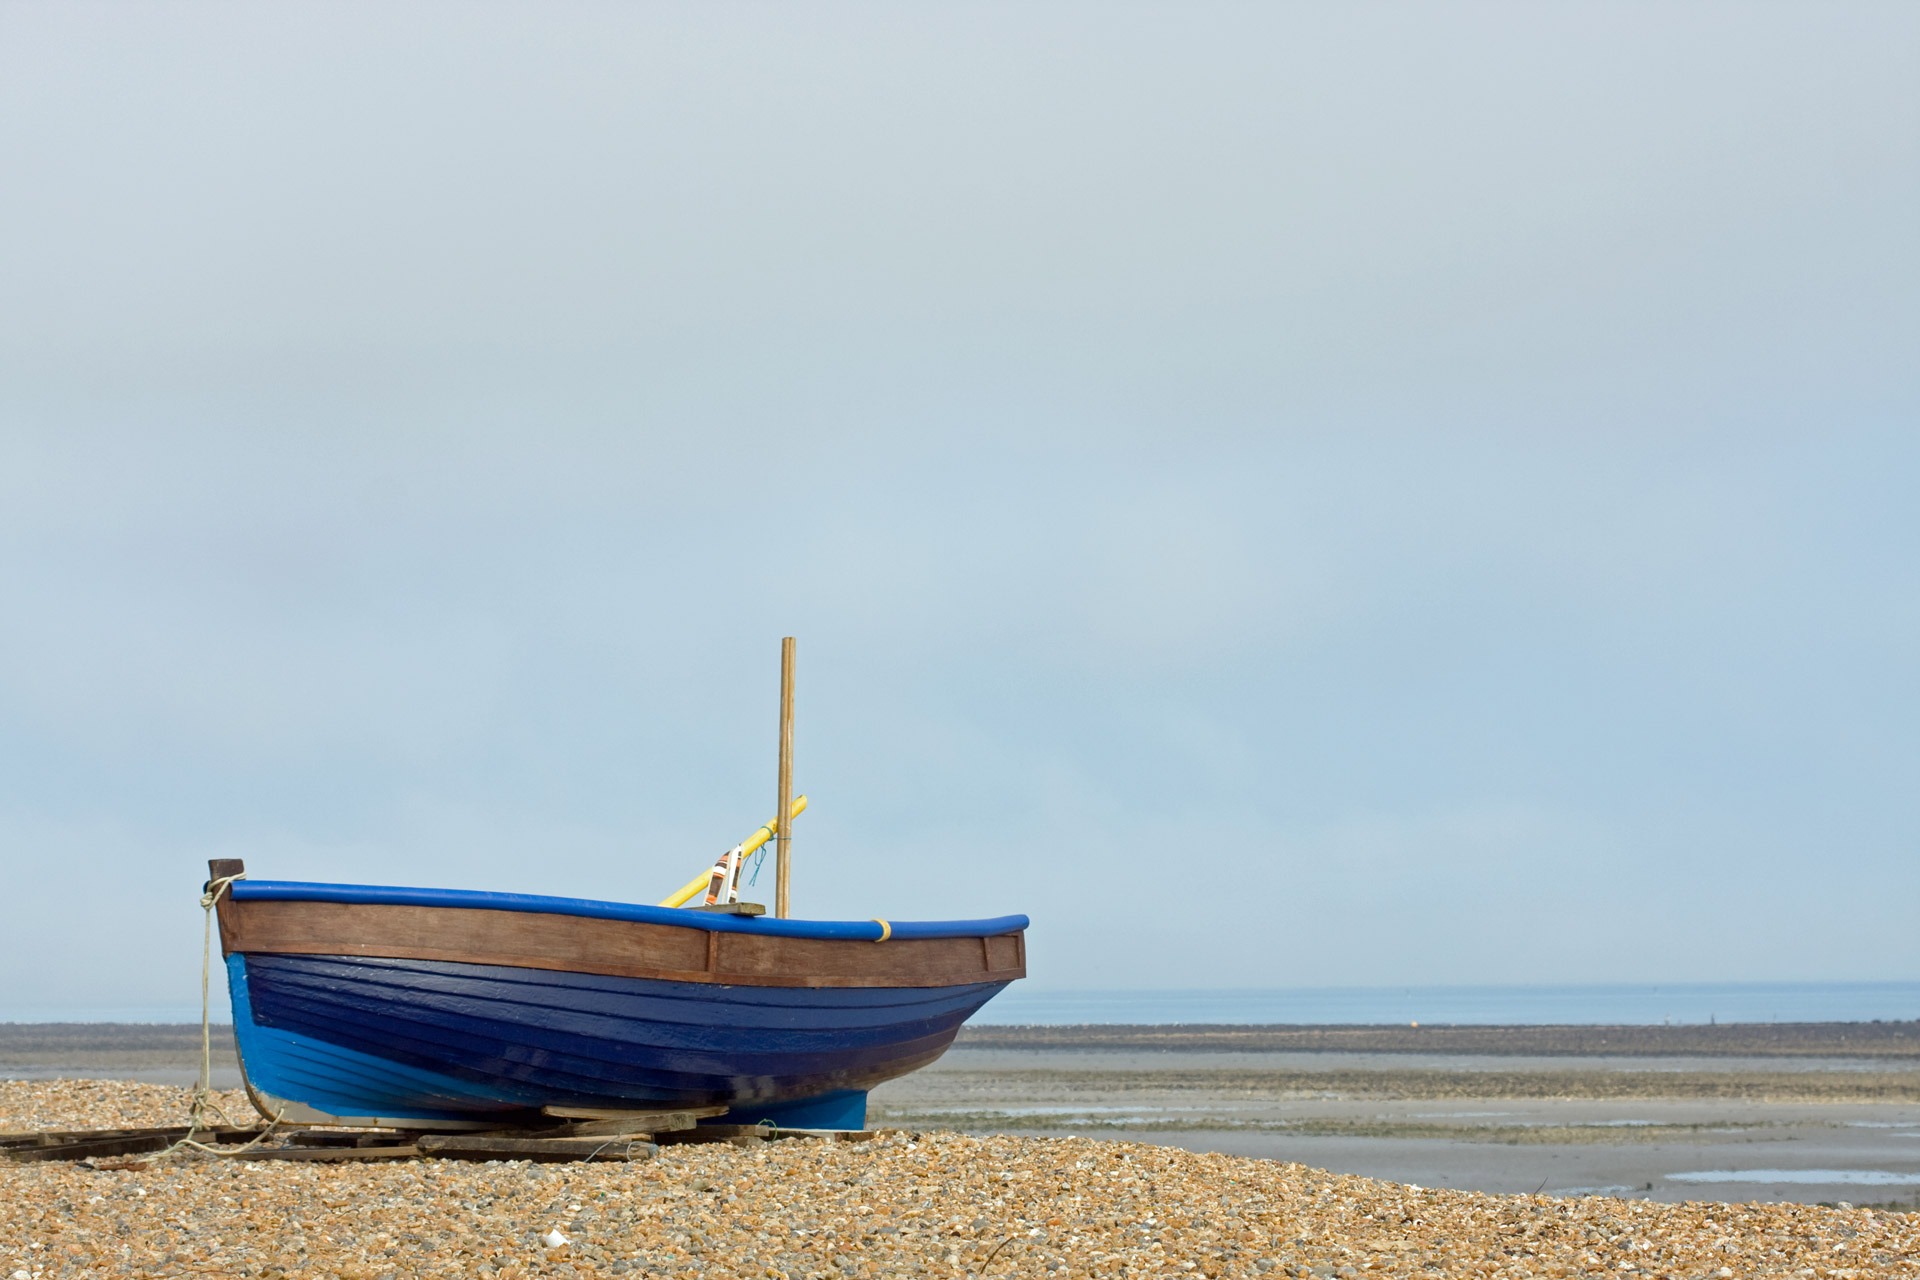
beach, sea, coast, sand, ocean, sky, boat, shore, photo, seaside, vehicle, bay, blue, fishing boat, wooden, image, watercraft, wooden boat, long tail boat, watercraft rowing, wooden fishing boat